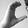
ASL letter: C